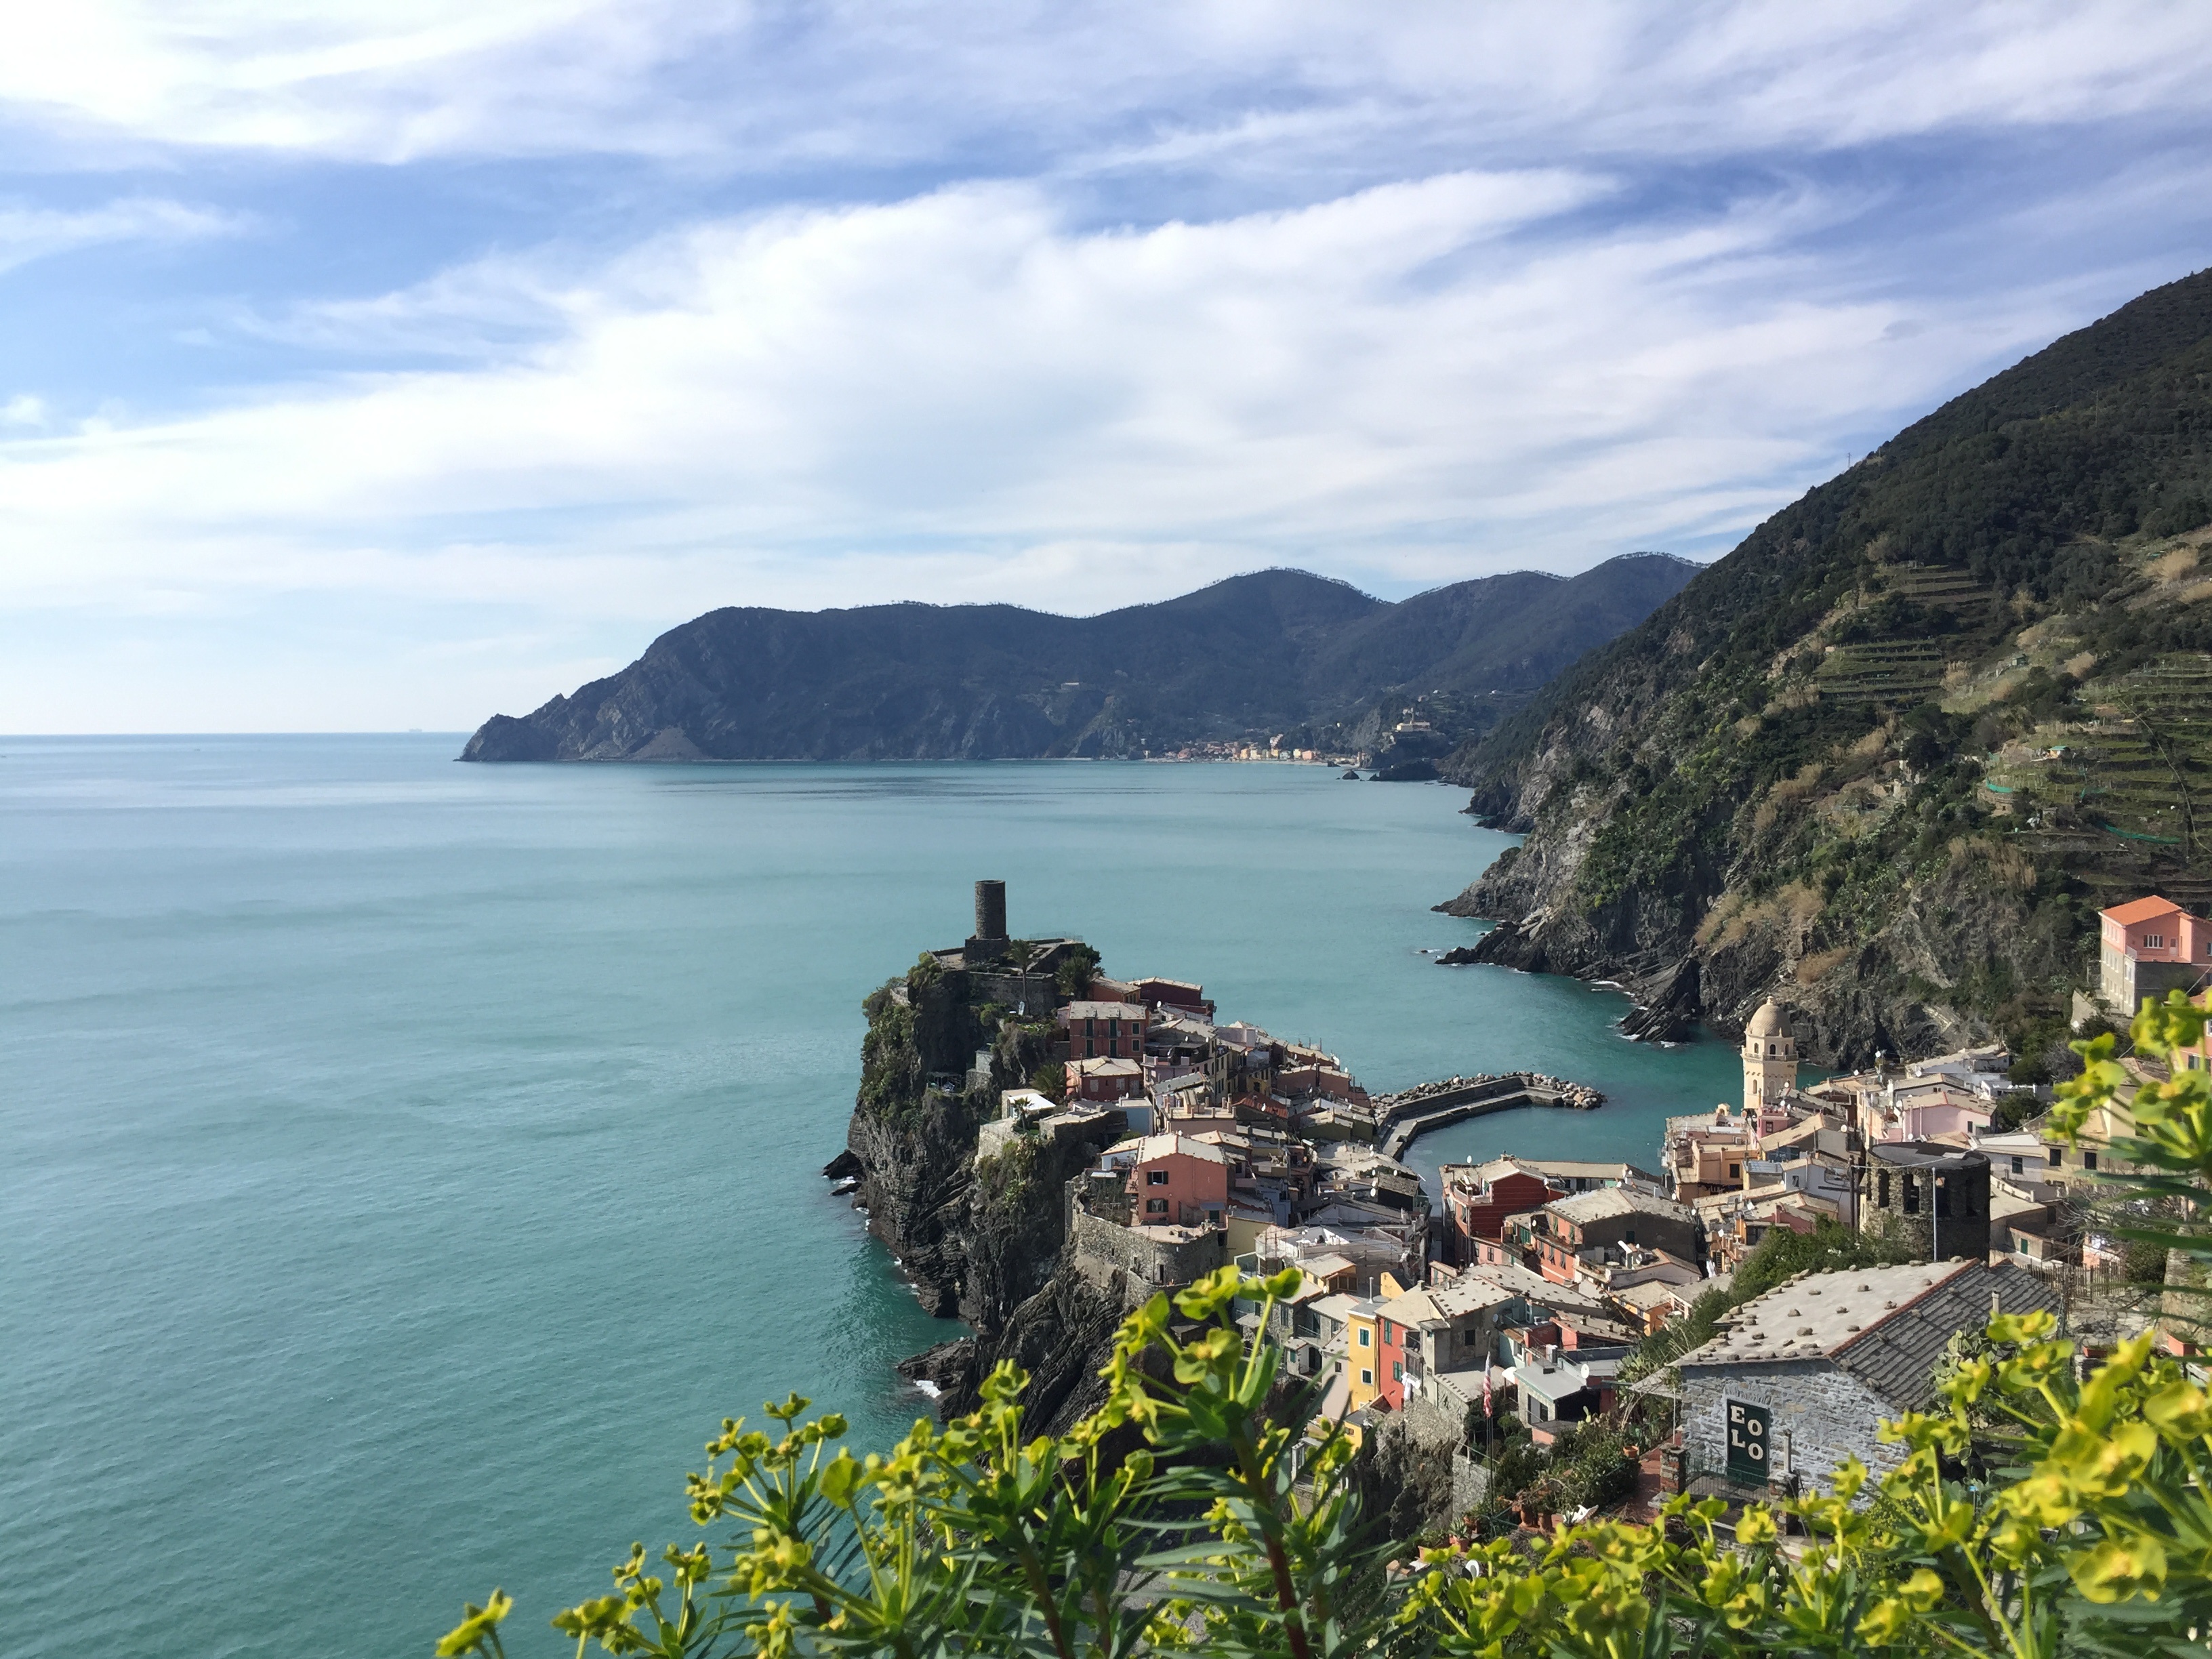
beach, landscape, sea, coast, ocean, shore, vacation, cliff, cove, bay, island, fjord, terrain, body of water, cape, islet, landform, geographical feature